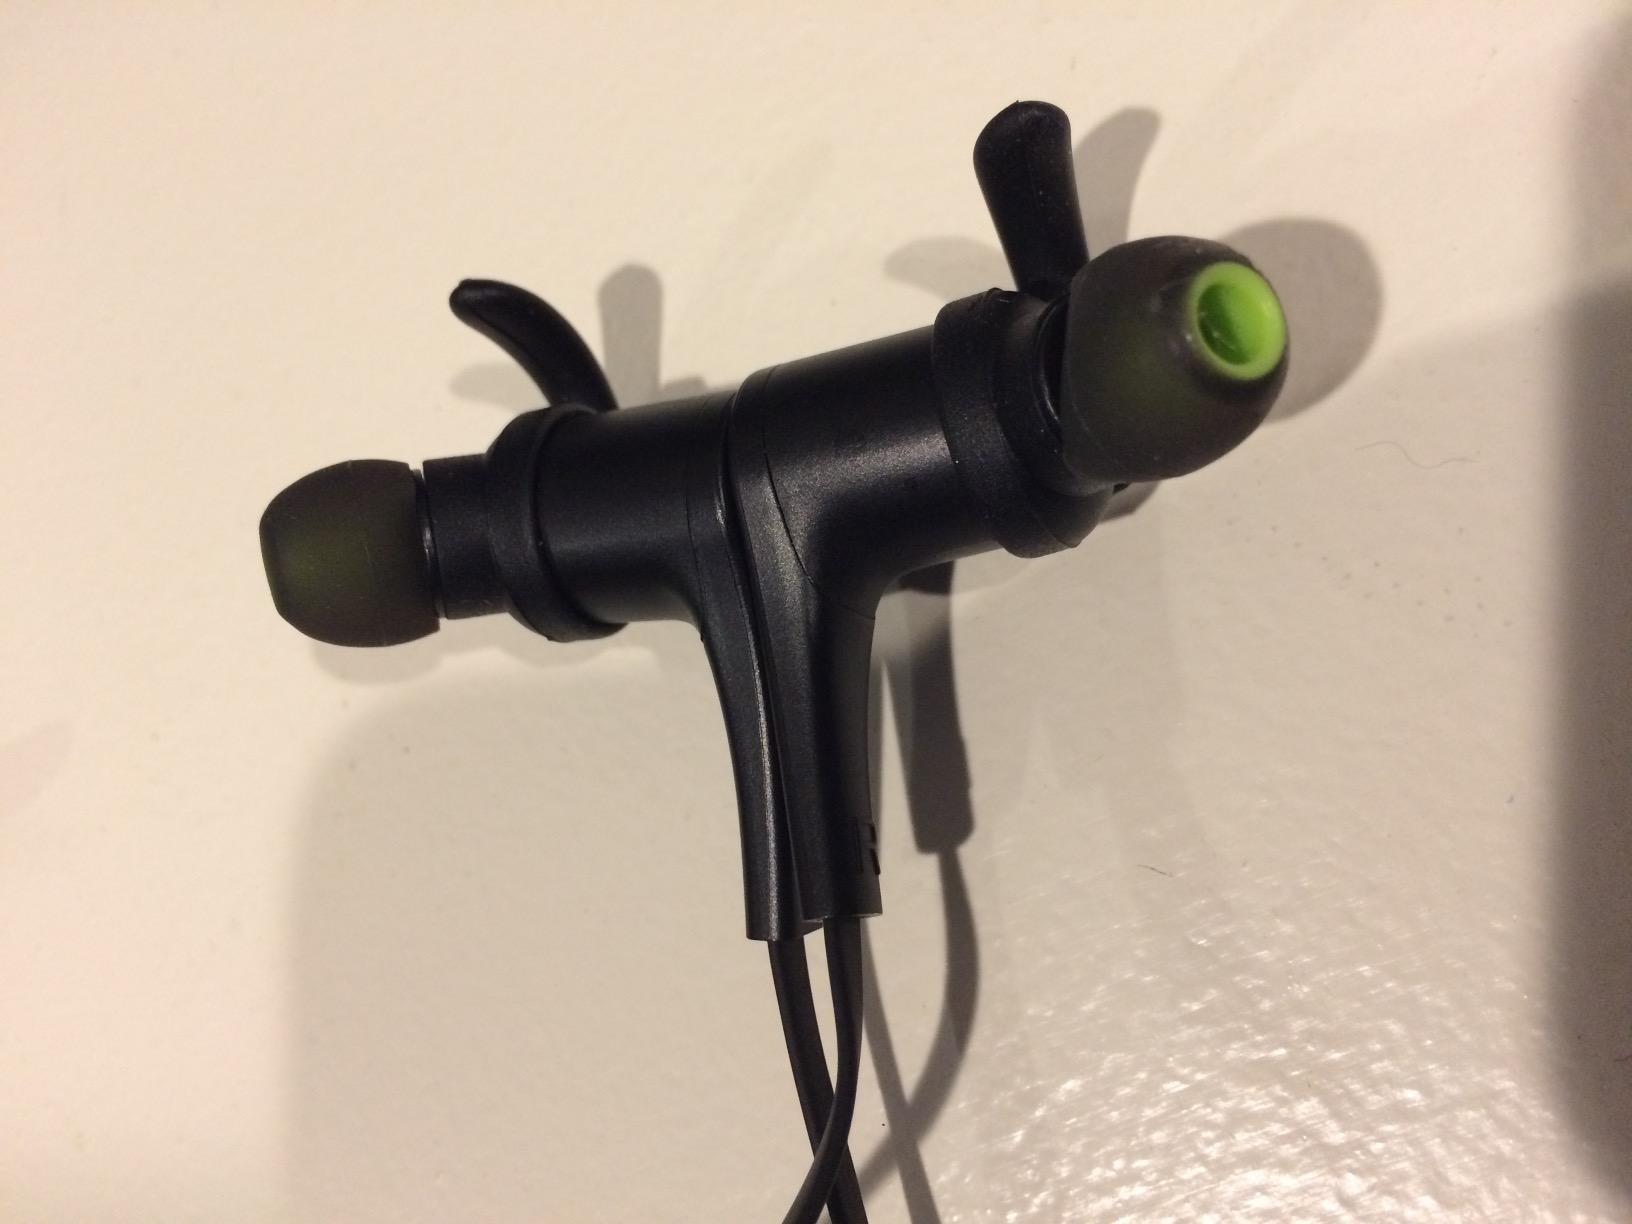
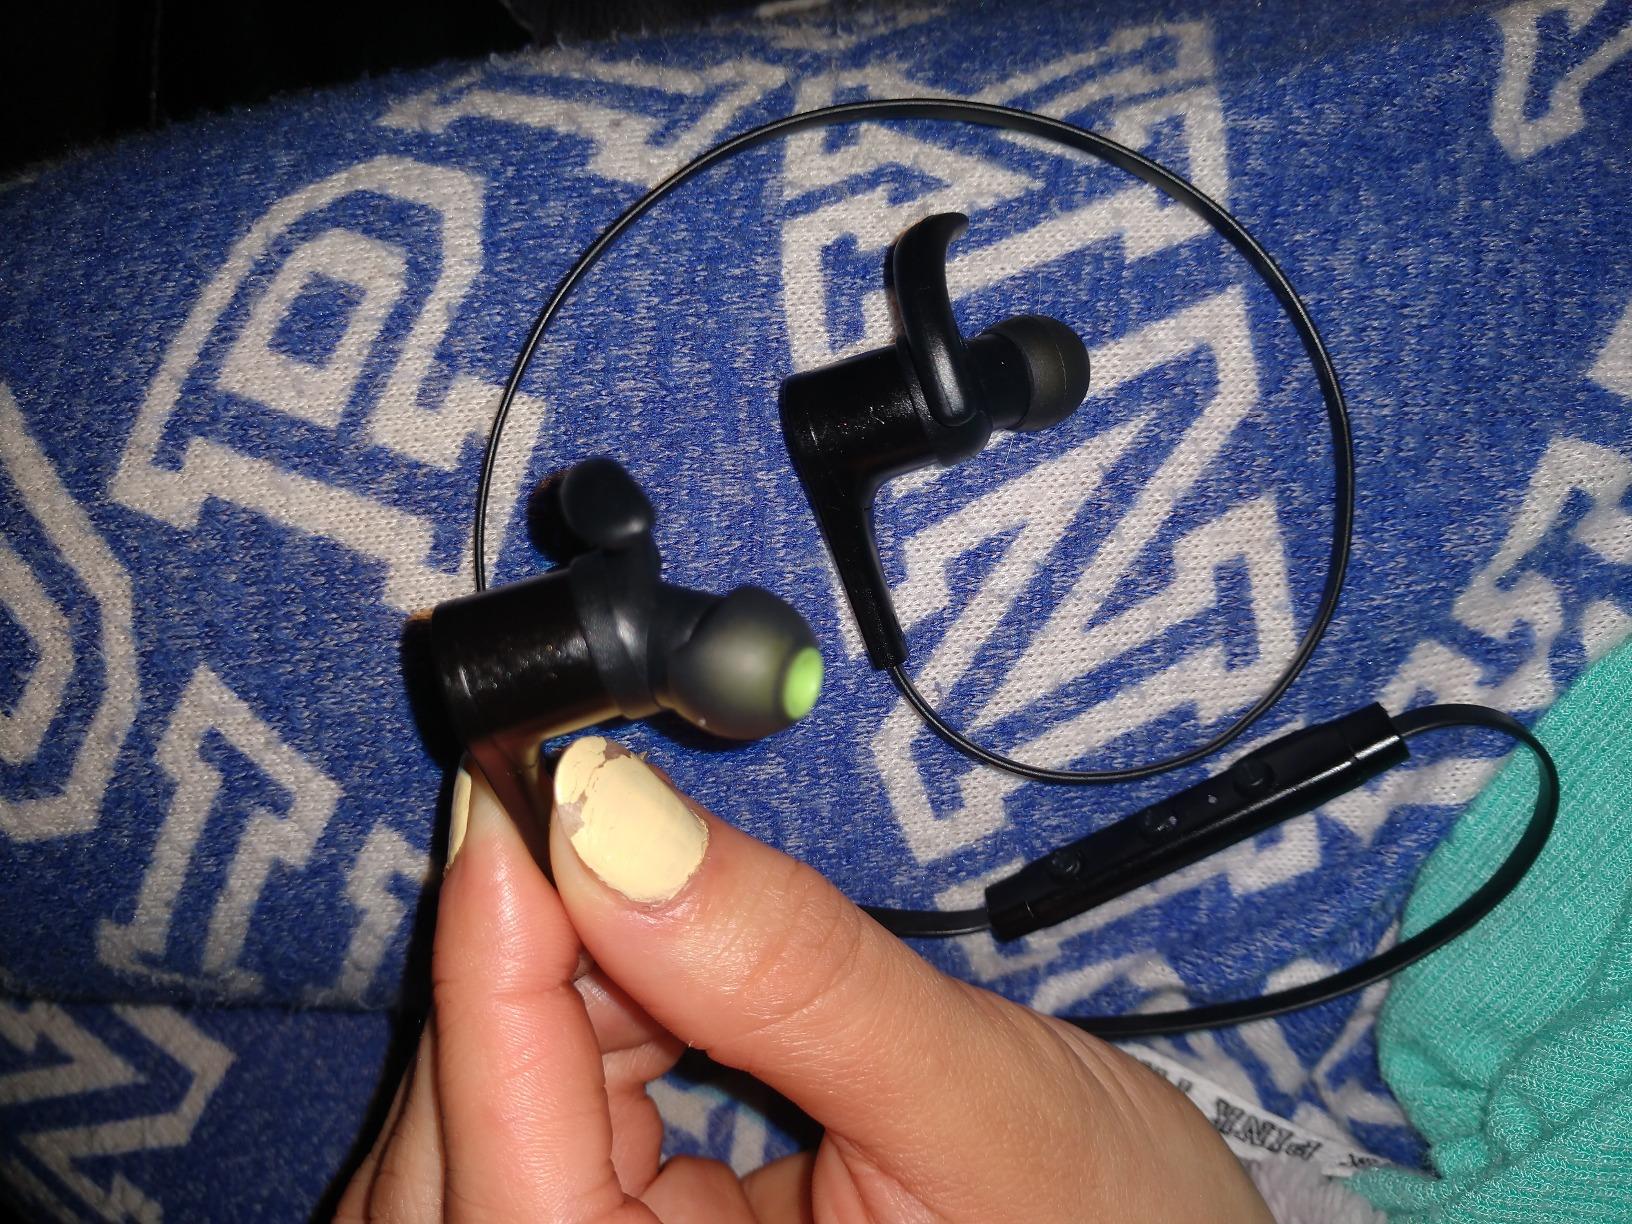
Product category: earbuds
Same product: yes